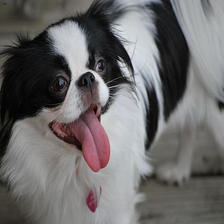
Species: dog
Breed: japanese chin